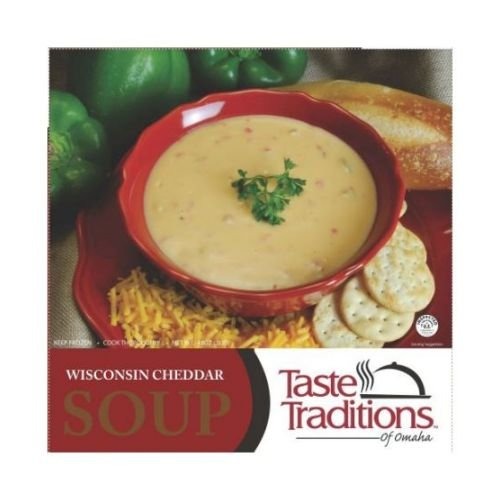
Item Name: Taste Traditions Wisconsin Cheddar, 3 Pound -- 6 per case.
Value: 6.0
Unit: Count

Price: 120.26